Jon Craig (architect)

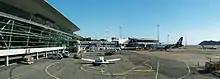

Between 1994 and 1999, Craig was the lead architect for the new terminal development at Wellington International Airport.